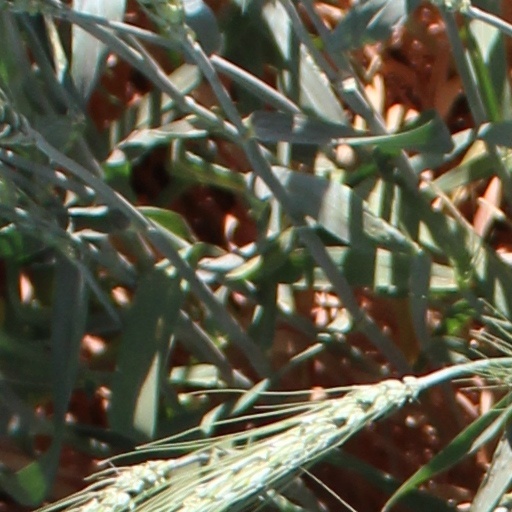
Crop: wheat